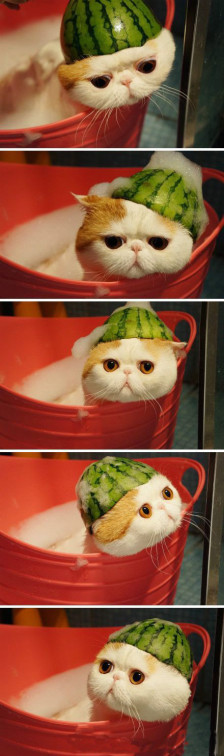
Label: trash